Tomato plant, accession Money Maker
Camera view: vertical (180 deg); turntable rotation: 0 degrees
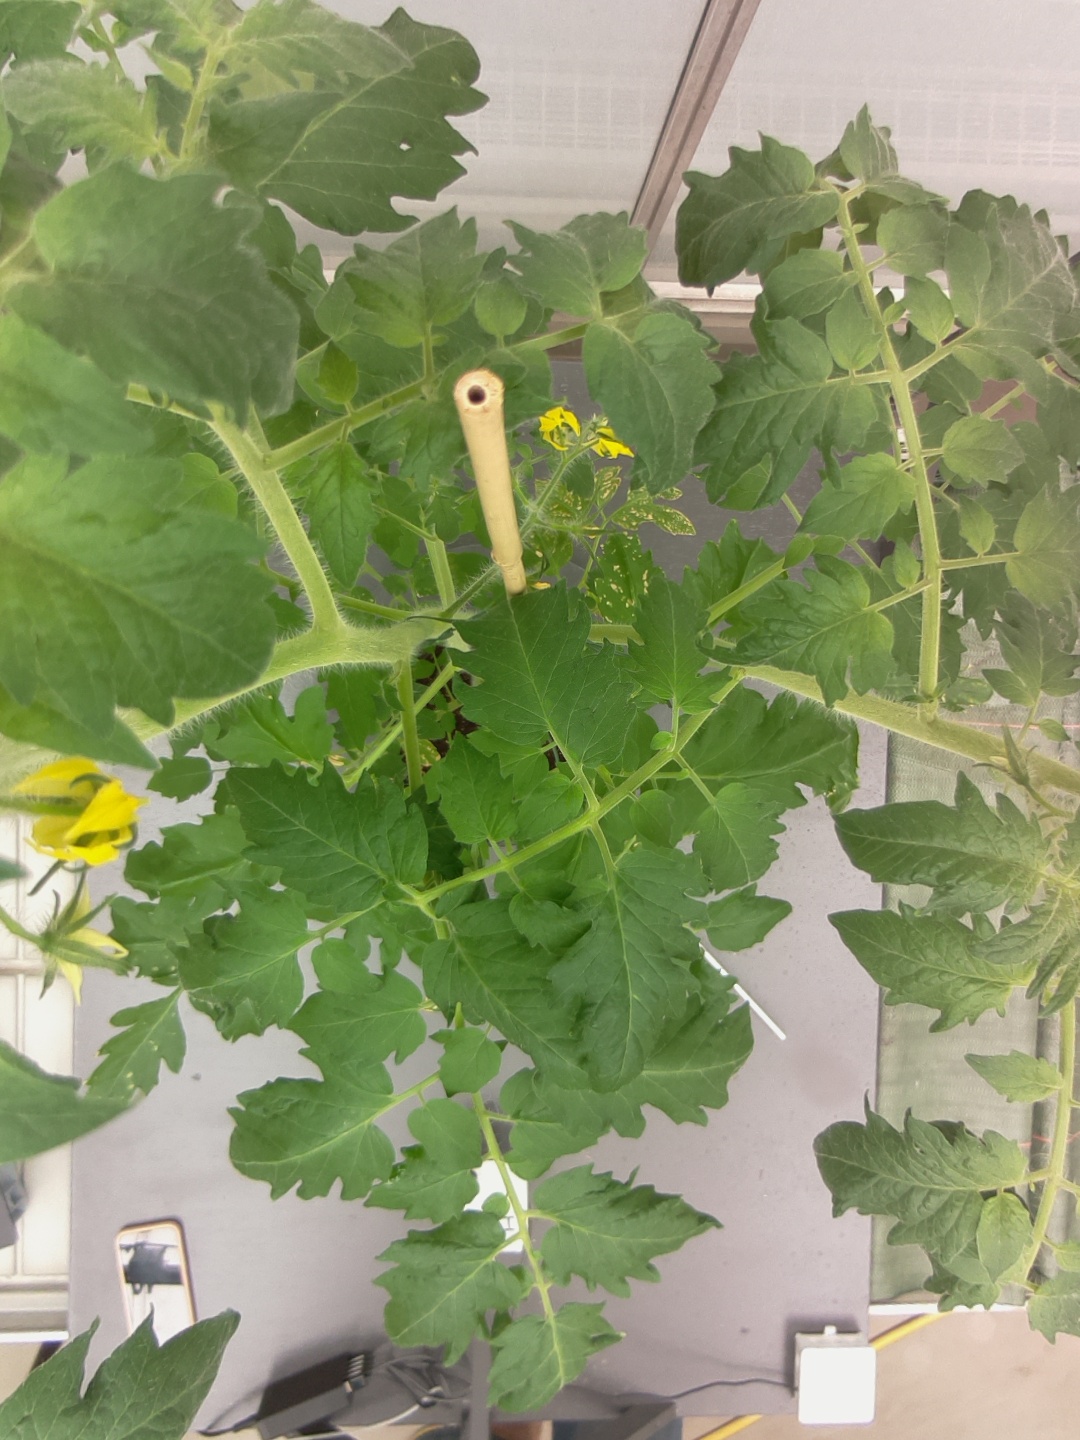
BBCH growth stage 69: End of flowering, 90%-100% of flowers open, more petals falling